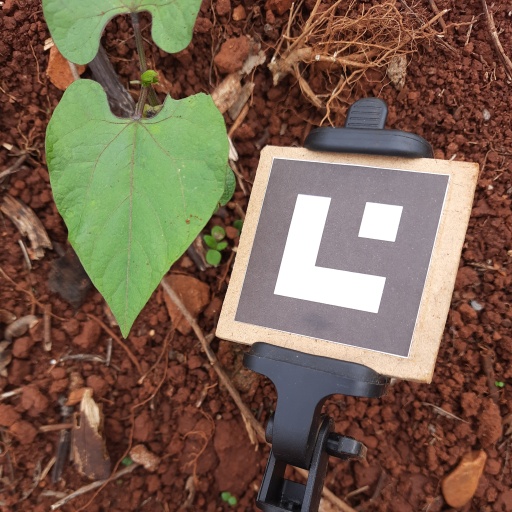
Observations: flat surface, eating holes in the edge, with soild dust, under shade